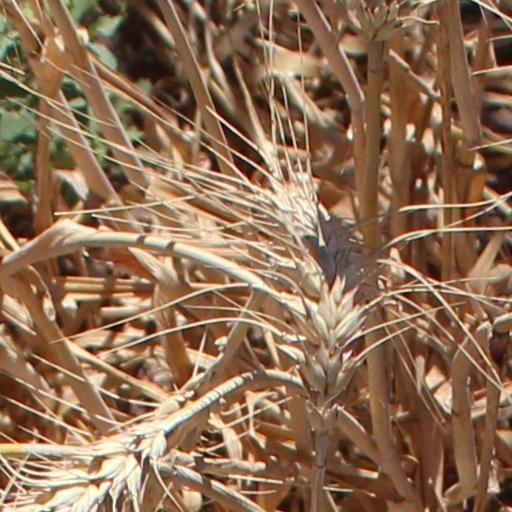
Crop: wheat